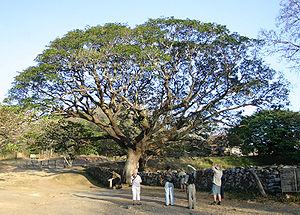
Albizia saman, arbre à pluie, ou bois noir d'Haïti est une espèce d'arbres de la famille des Fabaceae. C'est une espèce originaire d'Amérique du Sud.